Alcatel Mobile

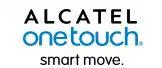
Former Alcatel One Touch logo

After experiencing falling sales in the market and large losses in its parent company, Alcatel Mobile Phones was established on 24 April 2004 as a joint venture between Alcatel (45%) and TCL Corporation (55%) of China where both would jointly develop mobile phones. However when unable to profitise off it, Alcatel decided to dissolve the joint venture in 2005 and exited the business entirely to focus on its core network business. TCL acquired Alcatel's 45 percent share, and TCL & Alcatel Mobile Phones became a wholly owned subsidiary group of TCL. The brand name continued to be licensed to TCL by Alcatel and its successor Alcatel-Lucent.